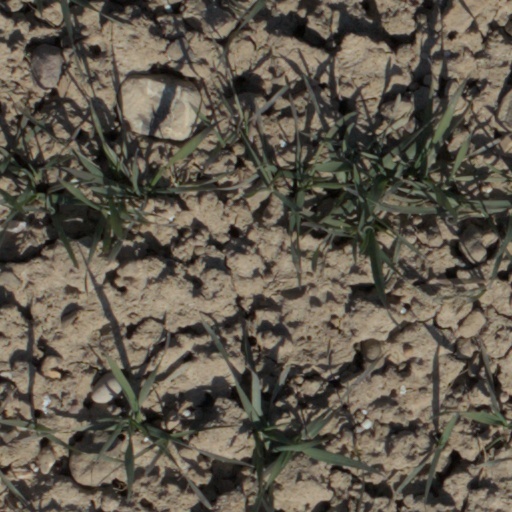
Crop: wheat